Phoebe Cates

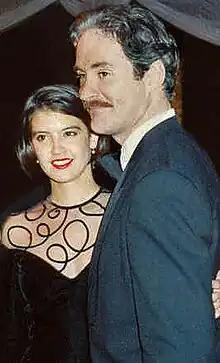
Cates and Kevin Kline at an after party for the 1989 Academy Awards

In the early 1980s, Cates shared an apartment in Greenwich Village with her then-boyfriend Stavros Merjos. She met him in 1979 after she went to her first night at Studio 54 with family friend Andy Warhol.